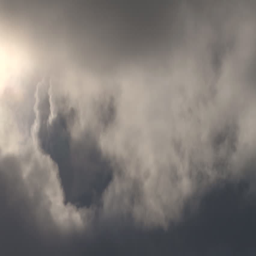
dense , dark clouds part for a short time to allow a glimpse into a brighter reality